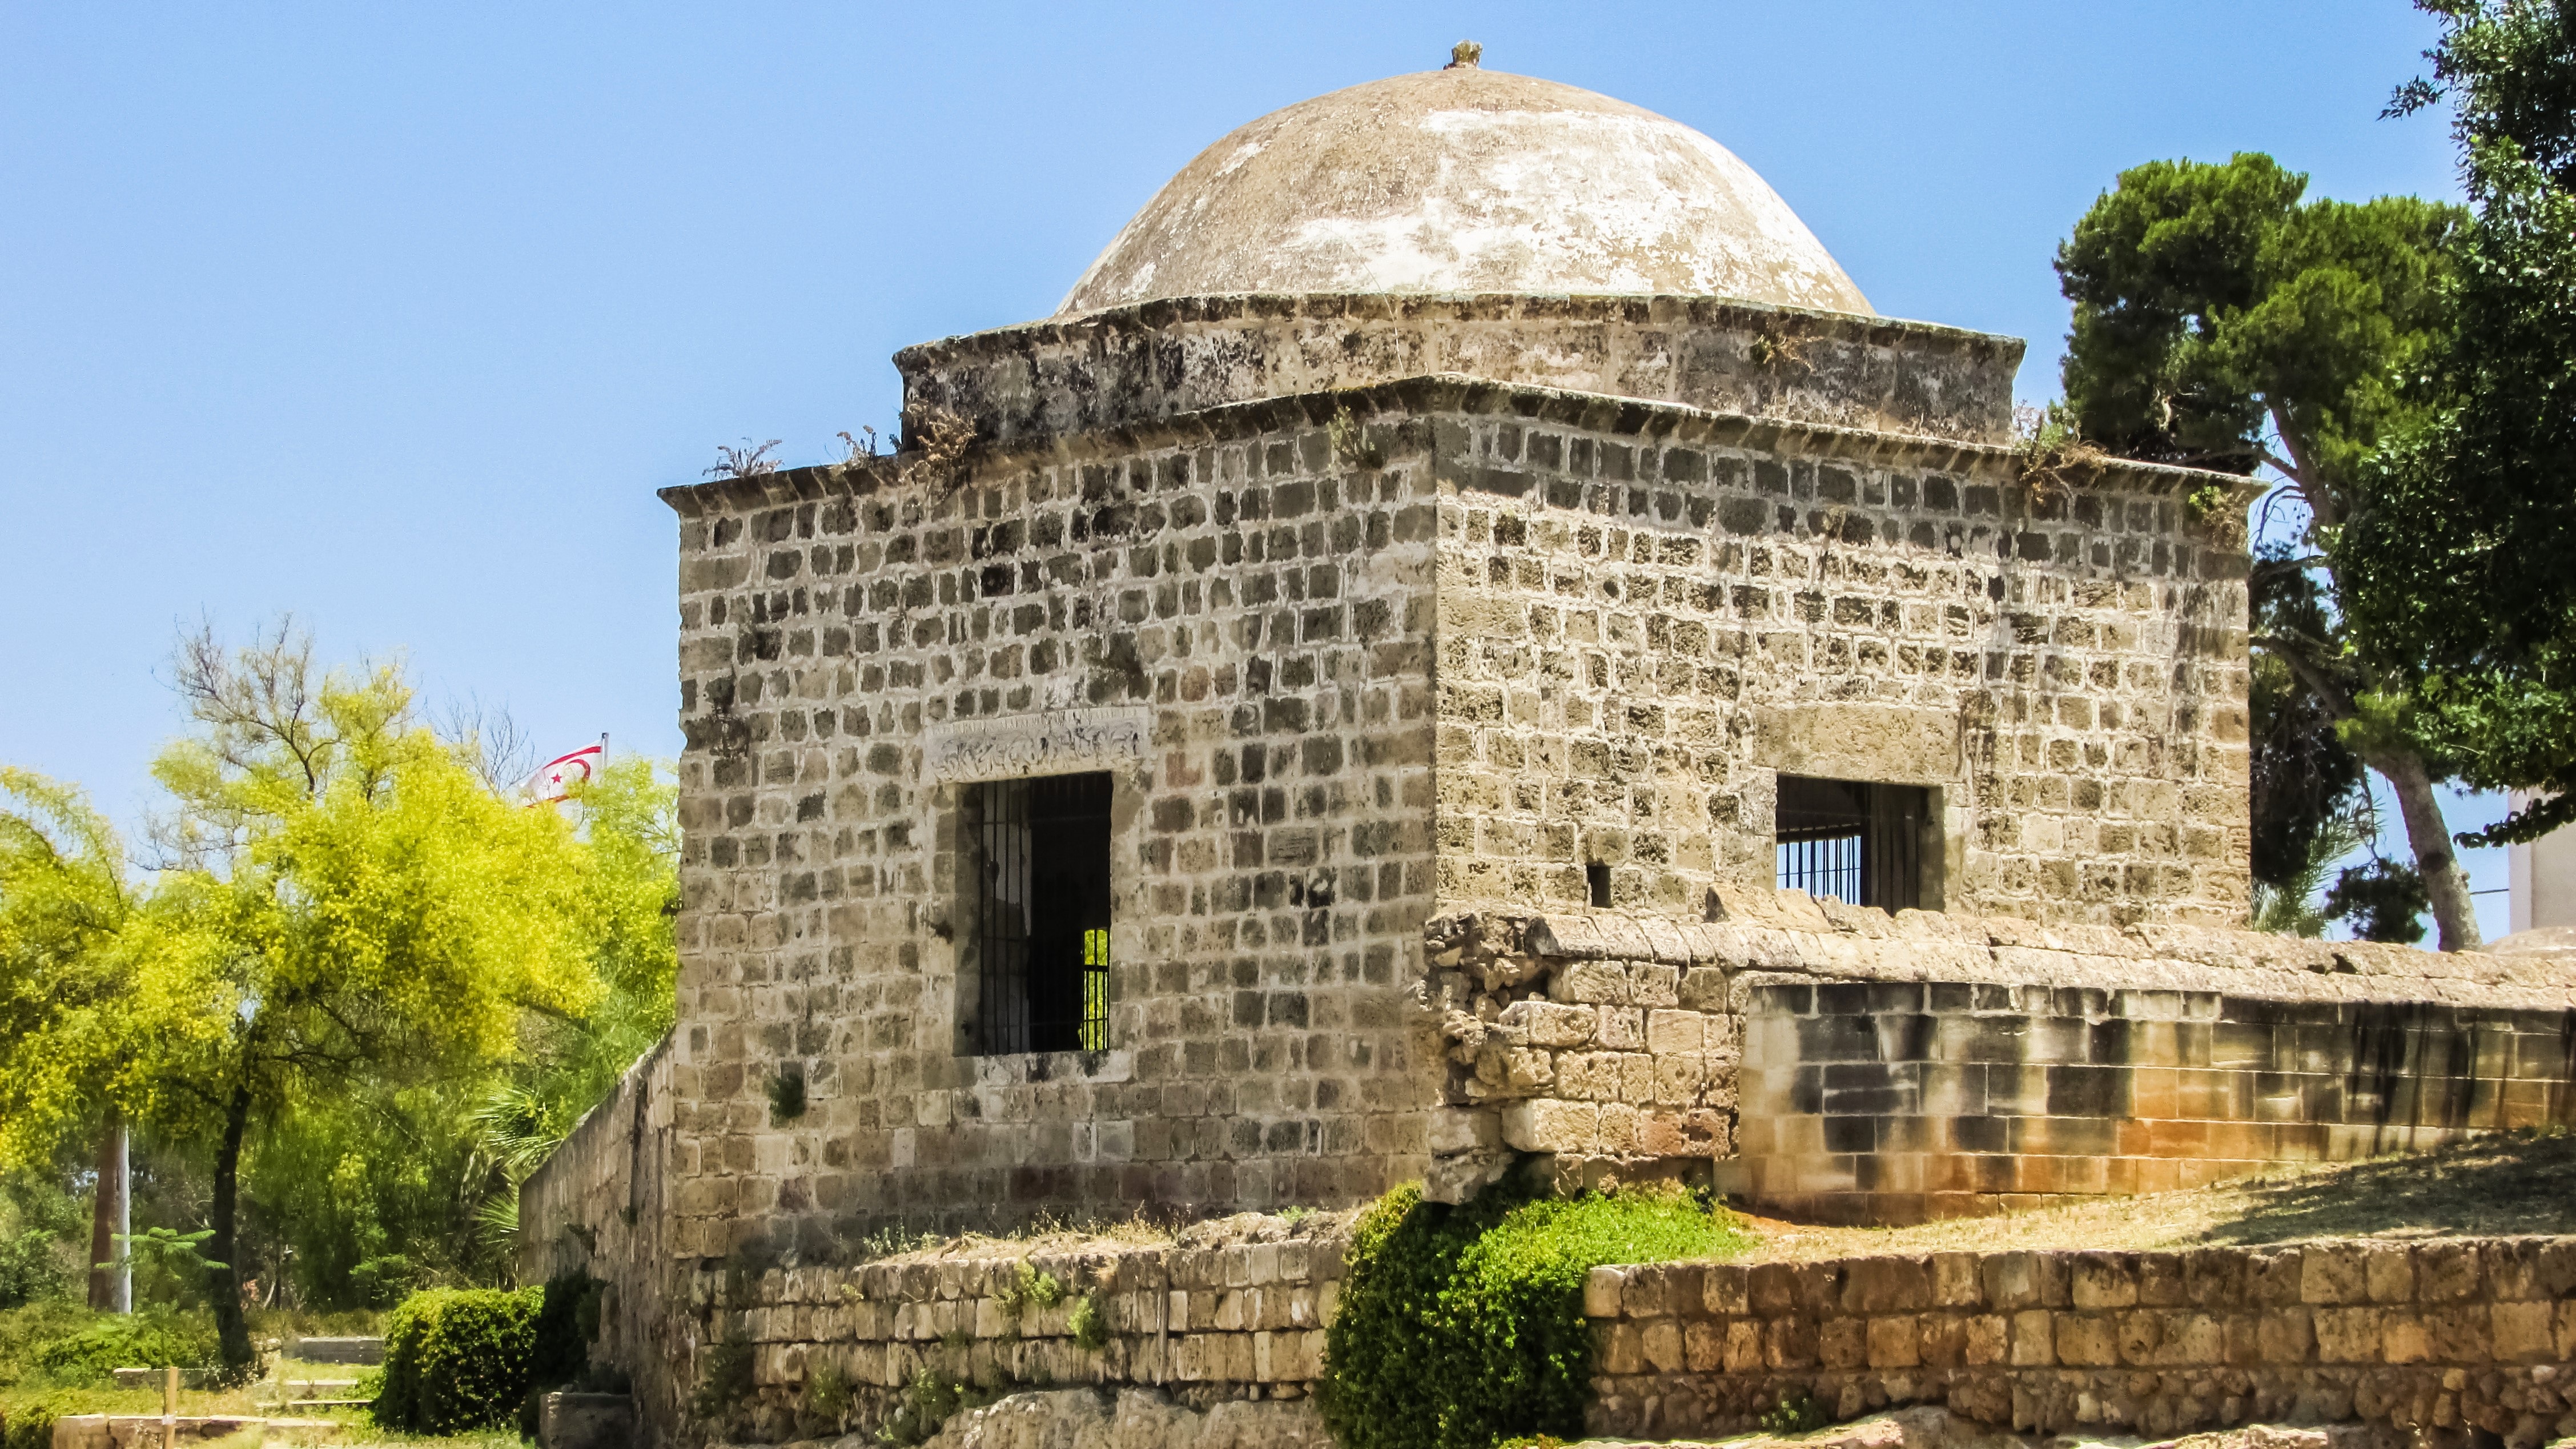
architecture, building, old, monument, sightseeing, chapel, historic, place of worship, estate, cyprus, ottoman, archaeological site, historic site, famagusta, ancient history